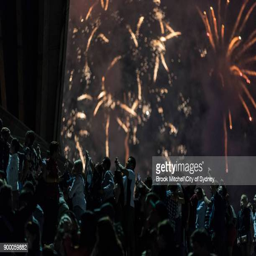
a huge crowd watches holiday